Pica (disorder)

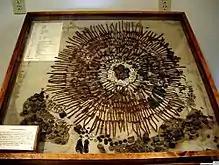
Stomach contents of a psychiatric patient with pica: 1,446 items, including "457 nails, 42 screws, safety pins, spoon tops, and salt and pepper shaker tops".

Pica ("PIE-kuh"; IPA: ) is the psychologically compulsive craving or consumption of objects that are not normally intended to be consumed. It is classified as an eating disorder but can also be the result of an existing mental disorder. The ingested or craved substance may be biological, natural, or manmade. The term was drawn directly from the medieval Latin word for magpie, a bird subject to much folklore regarding its opportunistic feeding behaviors.